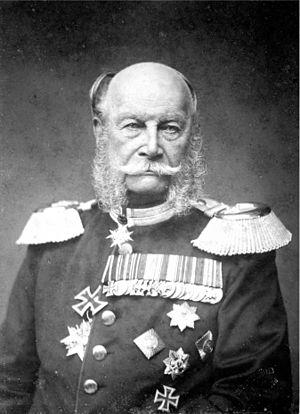
Le titre d’empereur allemand est, de 1871 à 1918, conféré par la Constitution de l'Empire allemand au roi de Prusse, agissant en qualité de président de la fédération et de commandant suprême de l'armée et de la marine de guerre fédérales. Il s'agit d'un titre de fonction héréditaire qui fut porté par les souverains de la maison de Hohenzollern régnant sur l'Empire allemand et le royaume de Prusse : Guillaume Iᵉʳ, Frédéric III et Guillaume II.
L'Exposition universelle de 1867, également appelée Exposition universelle d'art et d'industrie, est chronologiquement la septième Exposition universelle et la deuxième se déroulant à Paris après celle de 1855. Elle s'est tenue du 1ᵉʳ avril au 3 novembre 1867 sur le Champ-de-Mars, à Paris. 41 pays étaient représentés. Les thèmes retenus sont l'Industrie et l'Agriculture ; les Beaux-arts viendront s'y ajouter.
Guillaume Frédéric Louis de Hohenzollern, roi de Prusse, puis empereur allemand sous le nom de Guillaume Iᵉʳ, né le 22 mars 1797 à Berlin et mort le 9 mars 1888 dans la même ville, est le septième roi de Prusse de 1861 à 1888, et le premier empereur allemand de 1871 à 1888.